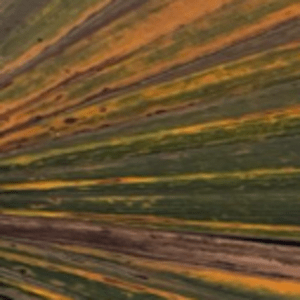
Label: Manganese Deficiency